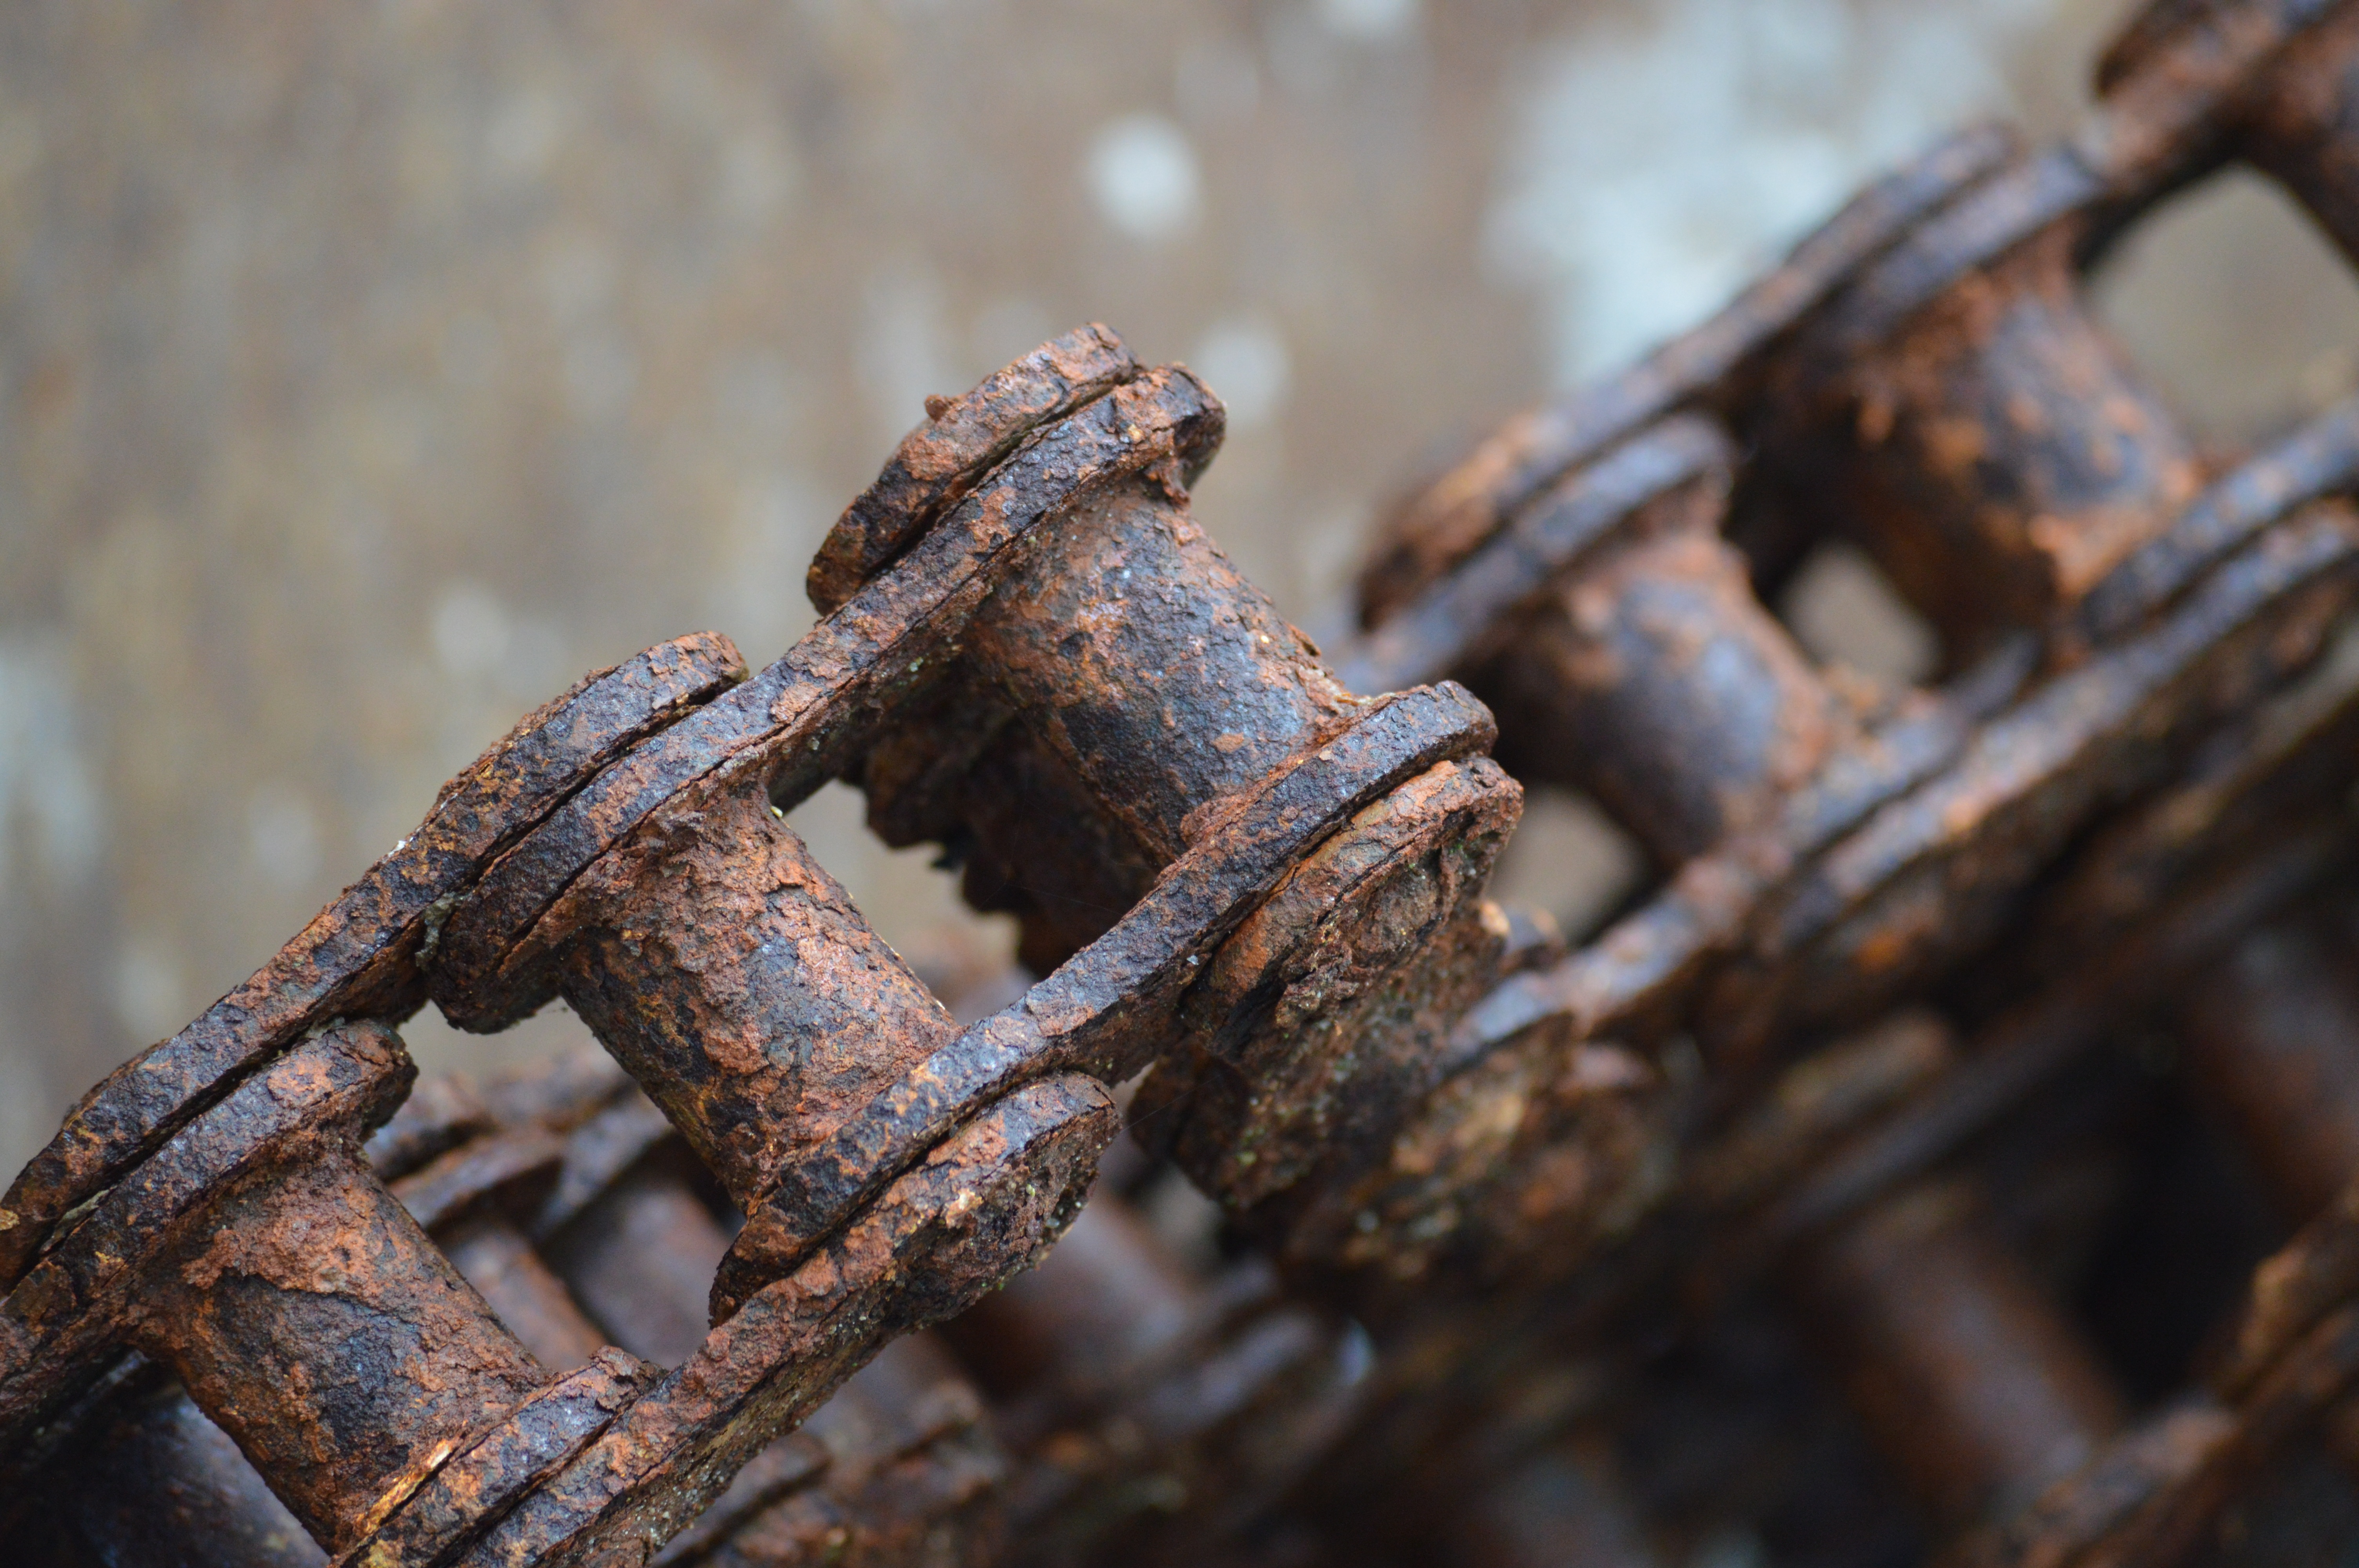
tree, nature, branch, wood, leaf, chain, rust, metal, soil, material, twig, weathered, close up, rusted, iron, stainless, corrosion, macro photography, links of the chain